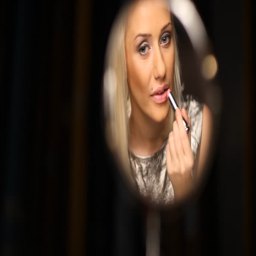
blonde model putting on pink lipstick in the mirror